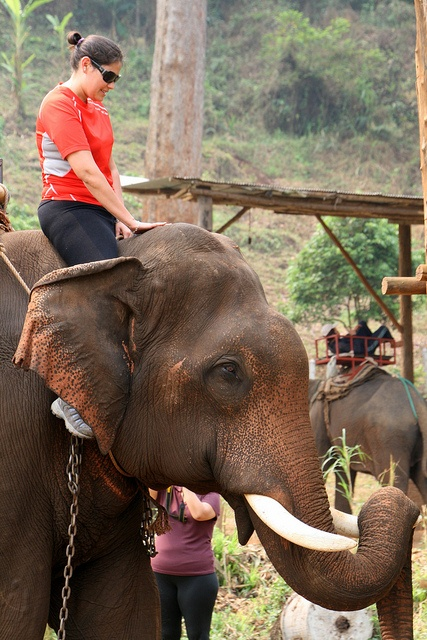
a large elephant that has a person on top of it
A woman riding an elephant with long tusks
A girl sitting on top of an elephant, just behind its ears.
A person in red shirt is sitting on an elephant.
A woman on an elephant with tusks in a forest